Tingha and Tucker

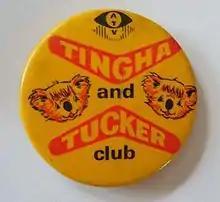
Tingha & Tucker badge

Tingha and Tucker were children's television characters on Britain's ITV network from 1962 until 1970. The series was made by Associated Television (ATV), the independent ITV station which made programmes in the Midlands. Generally, the show followed a format of short weekday shows, with a Sunday special each week called "The Tree House Family".